Auburn Maintenance Centre

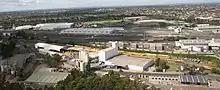
Northbound view with Auburn Maintenance Centre in the middle in December 2010

The Auburn Maintenance Centre is a train depot operated by Downer Rail responsible for the maintenance of the Sydney Trains A, B and M set fleets.